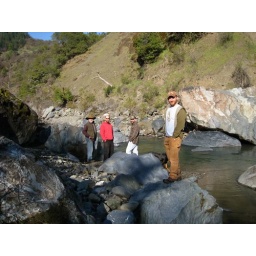
The boys down by the river